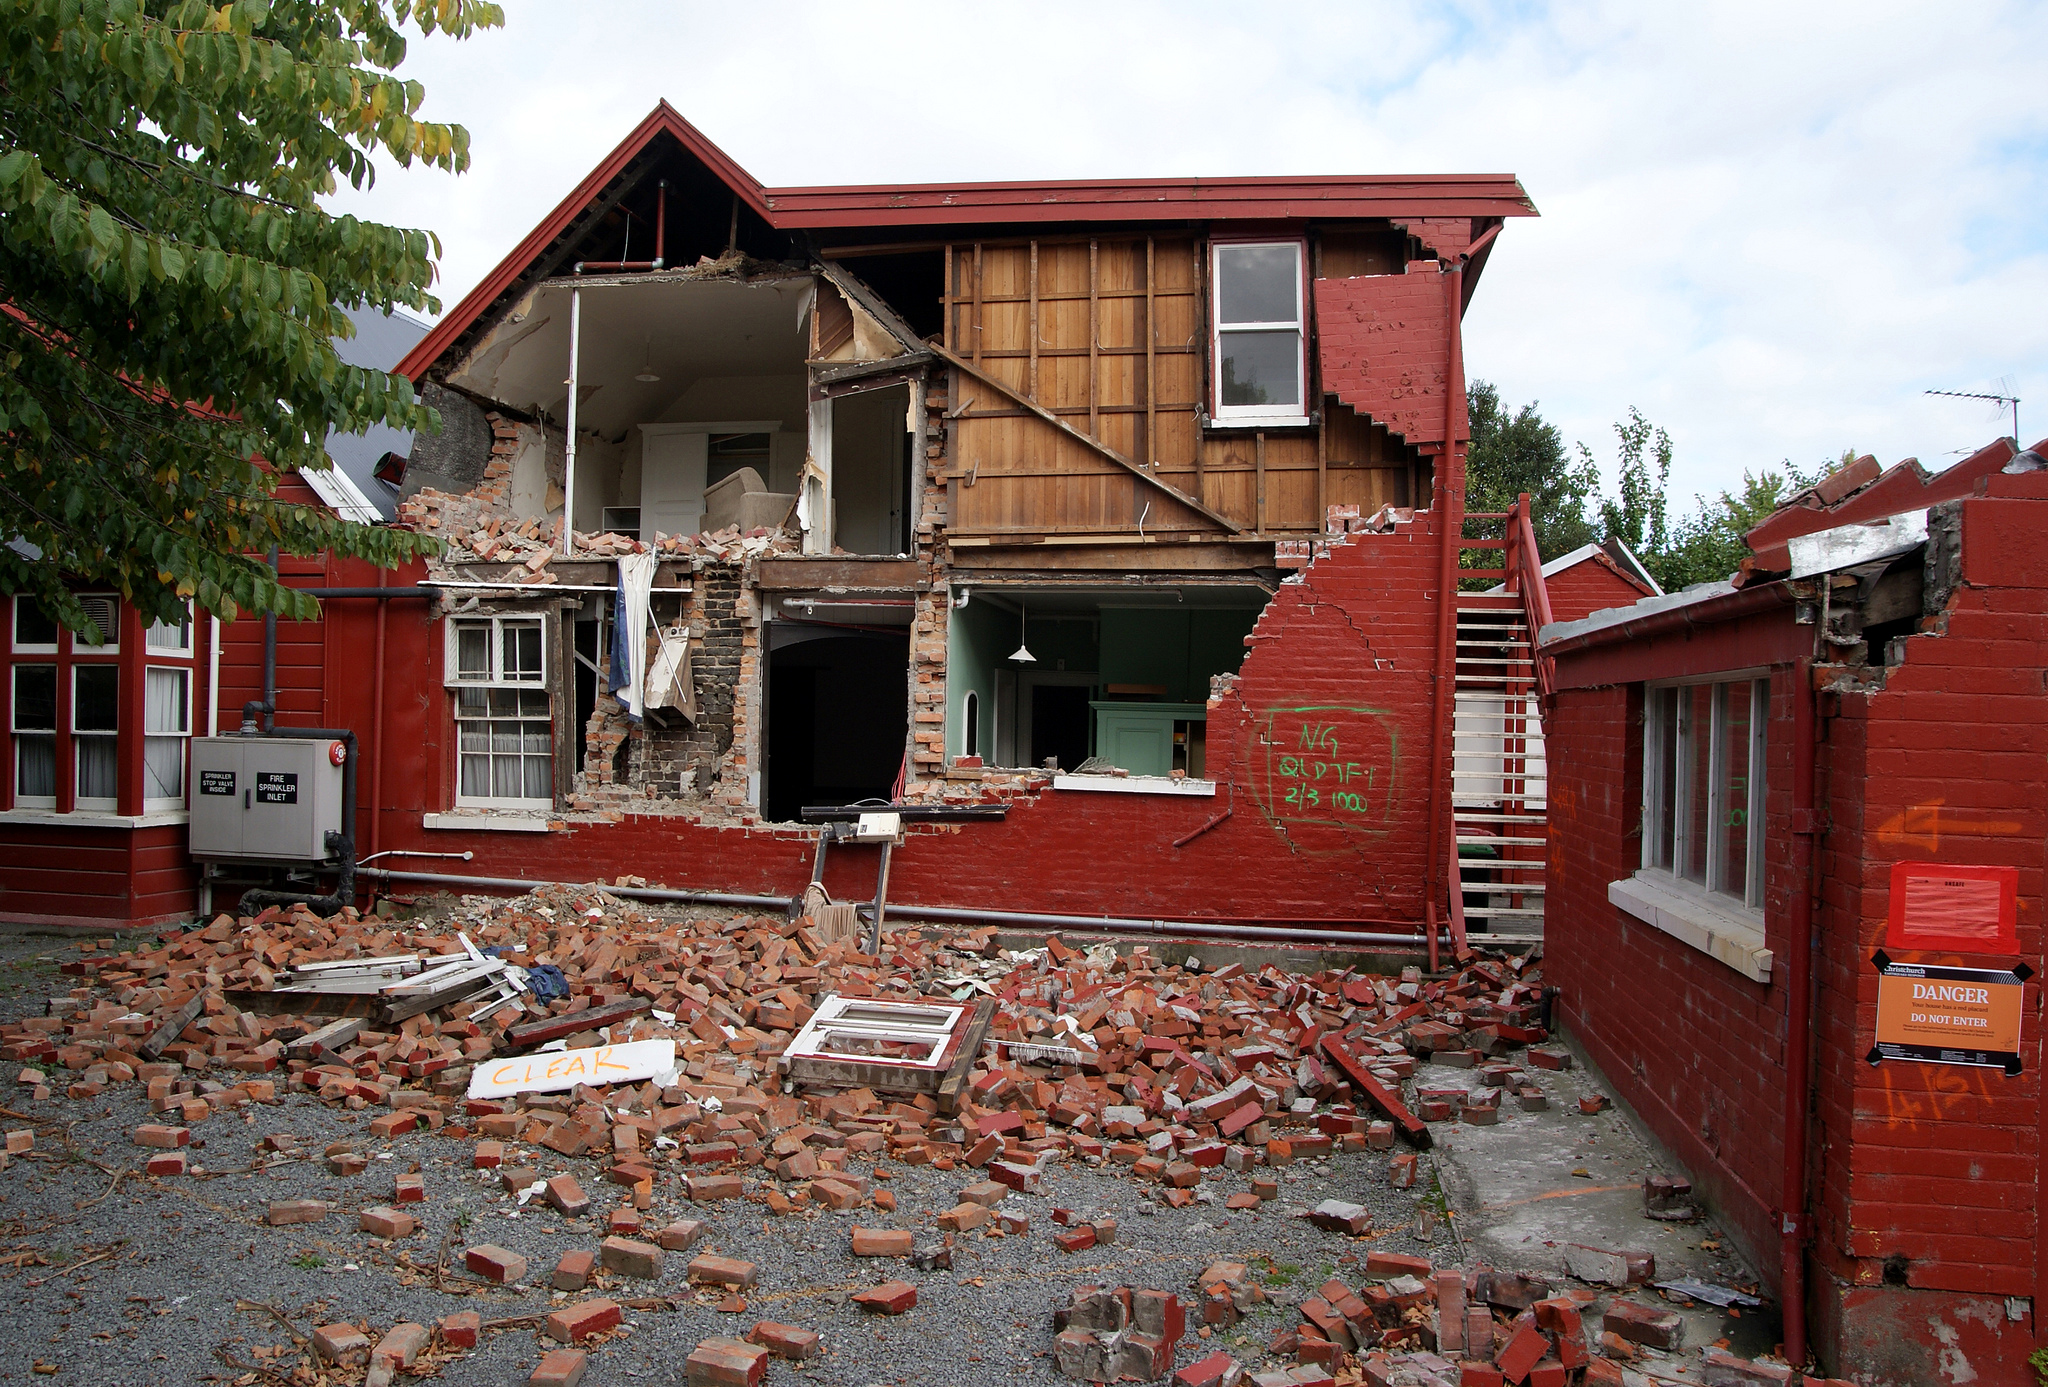
house, town, building, home, shack, suburb, cottage, christchurch, christchurchearthquake, earthquakedamage, neighbourhood, rural area, residential area, human settlement, geological phenomenon